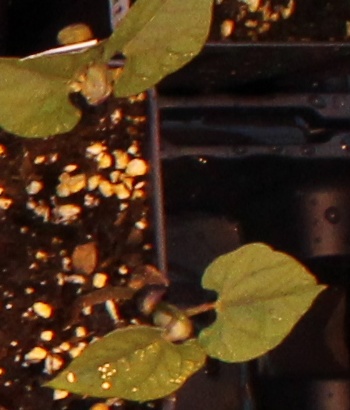
Label: Blackbean